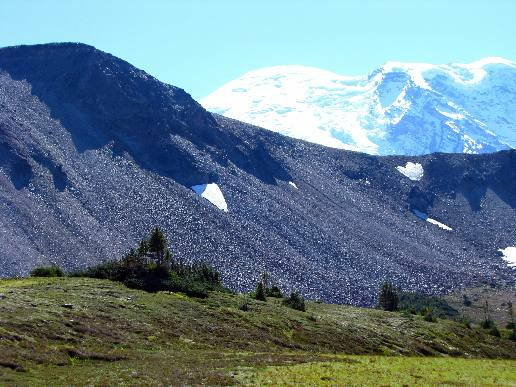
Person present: No